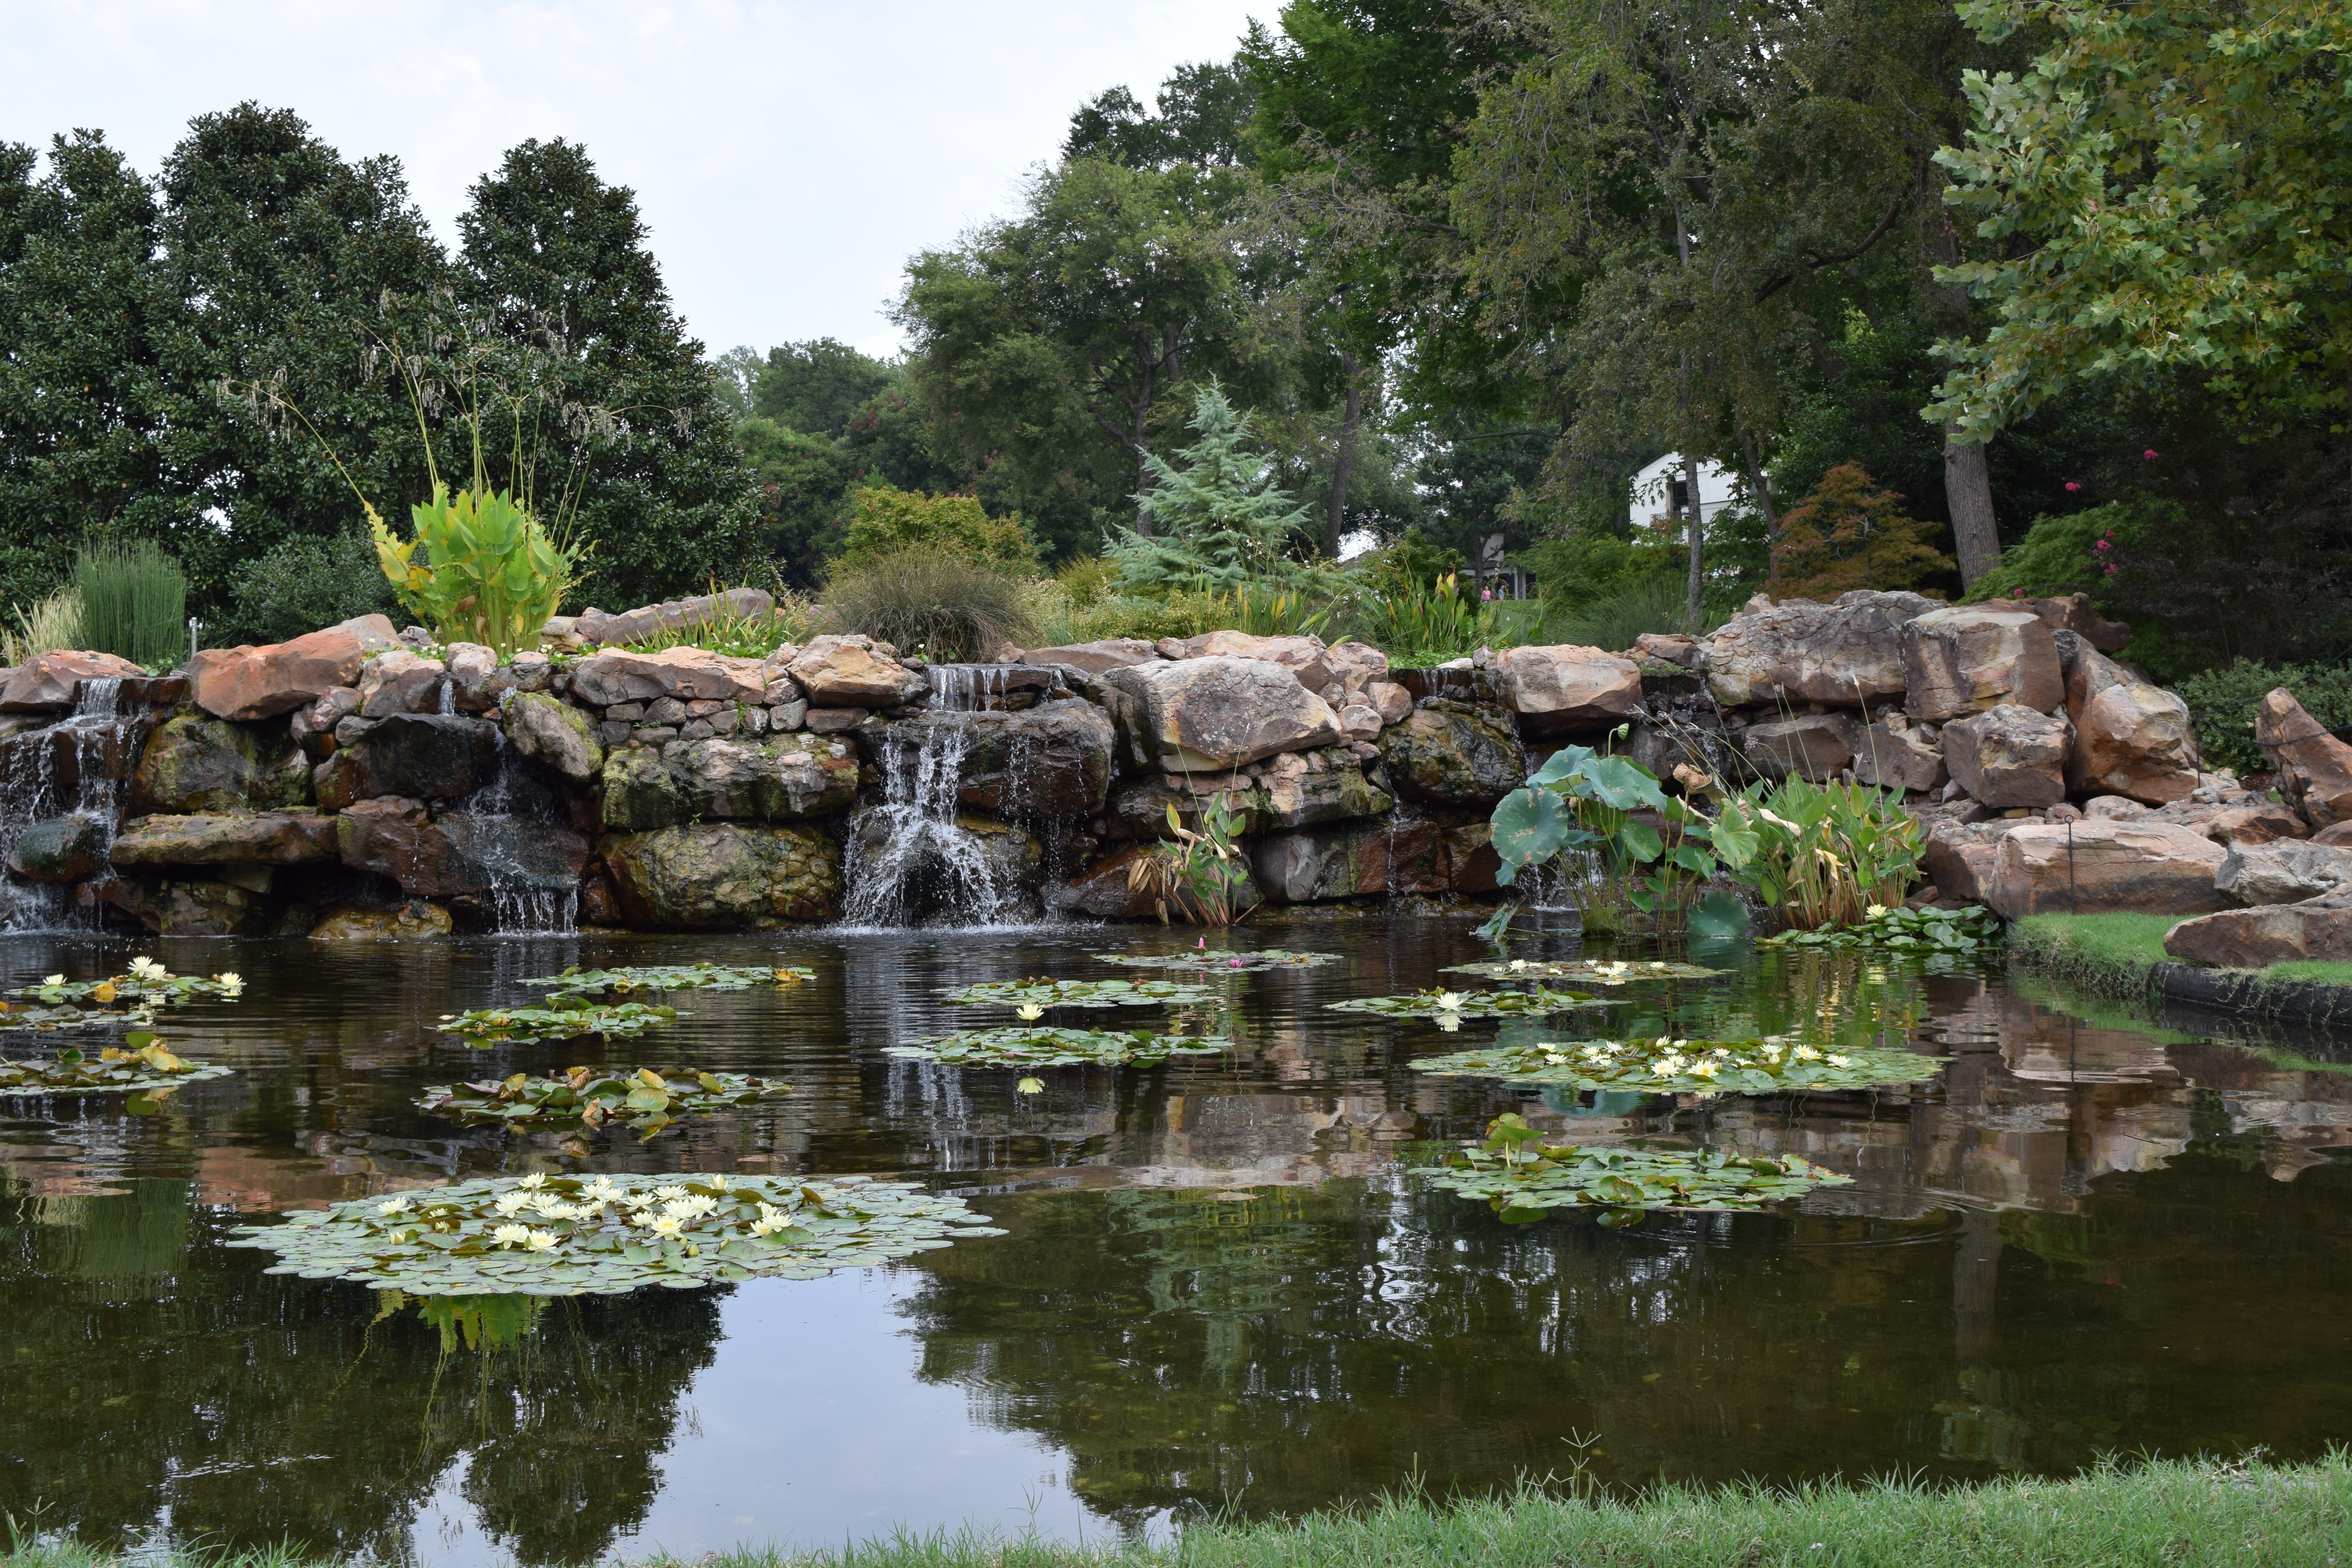
landscape, water, nature, architecture, bridge, flower, lake, stone, pond, stream, scenic, natural, park, garden, botanical, body of water, japanese garden, water feature, arboretum, fish pond